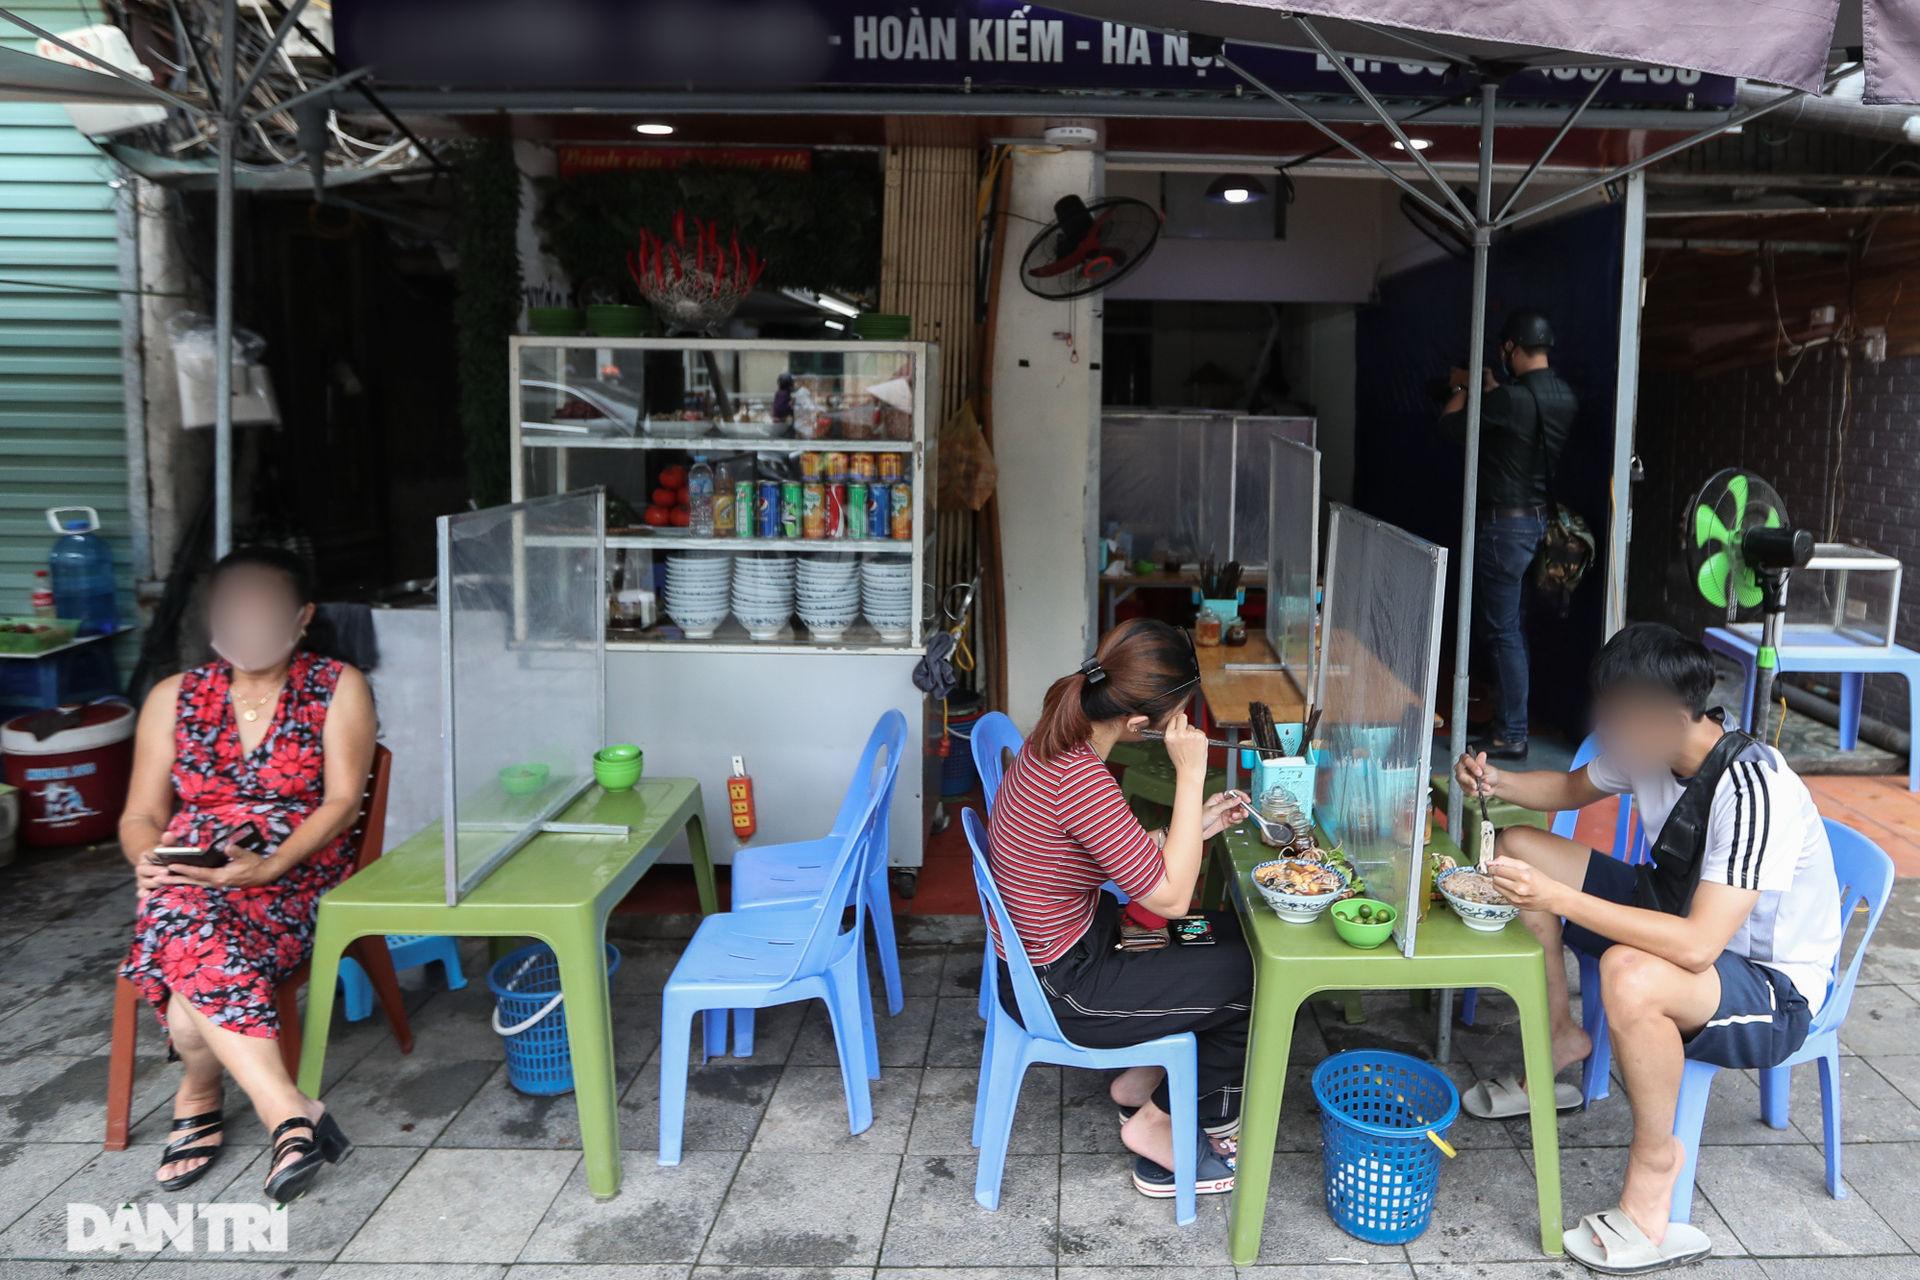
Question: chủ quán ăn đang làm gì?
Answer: lướt điện thoại